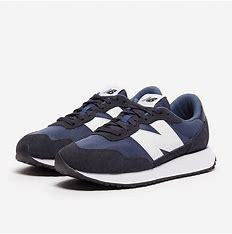
Brand: New
Model: Balance 237